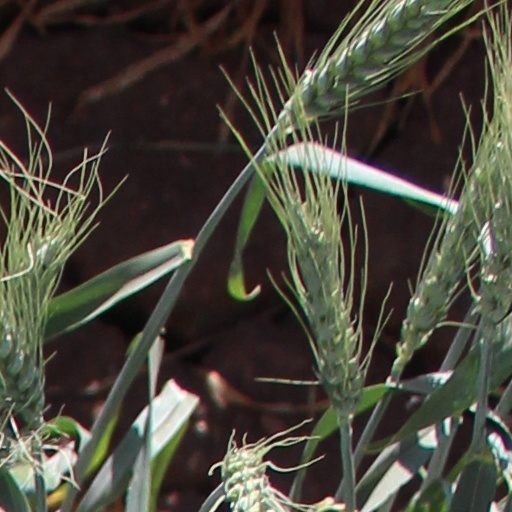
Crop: wheat